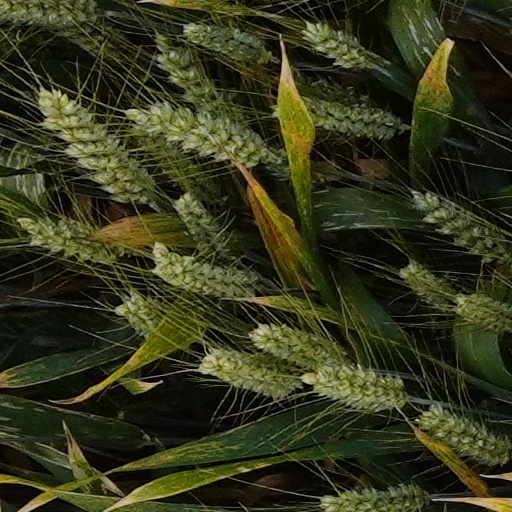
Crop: wheat